University Green Historic District

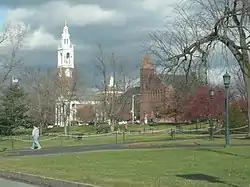
View of the green

The University Green Historic District encompasses the central green and surrounding buildings of the main campus of the University of Vermont (UVM) in Burlington, Vermont. Established in 1801, the green has served as a central element of the campus since then. It is flanked by some of the university's oldest and most architecturally important buildings, and was listed on the National Register of Historic Places in 1975.